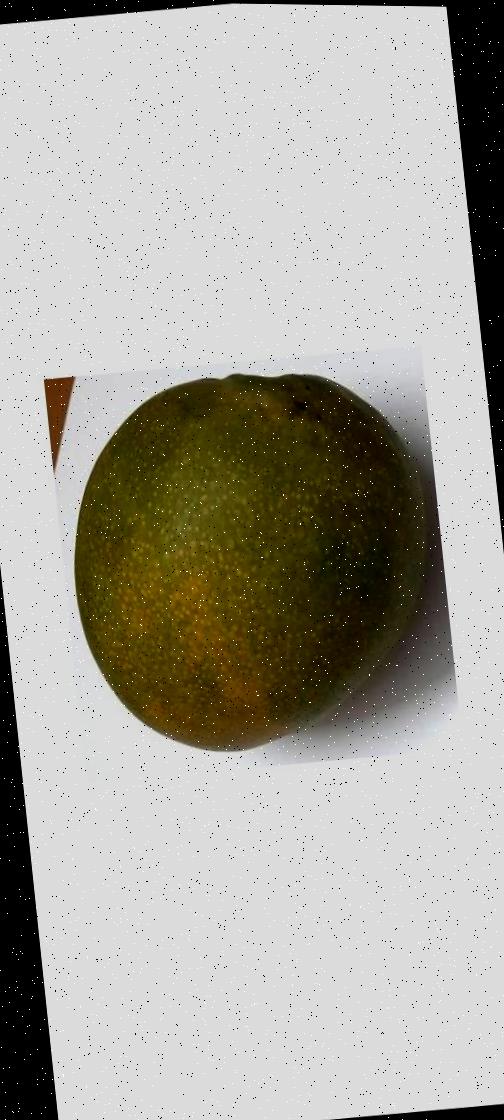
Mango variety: Bari-4